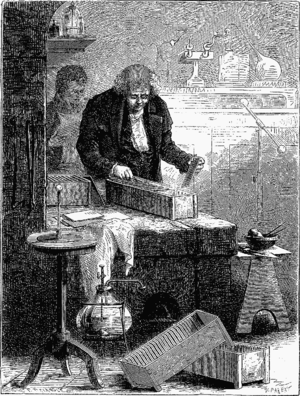
Cruikshank construit la pile à auges
La pile à auge était une variante de la pile Volta, inventée par William Cruickshank en 1802.
William Cruickshank est un chimiste et chirurgien militaire britannique, professeur de chimie à l'Académie royale militaire de Woolwich.